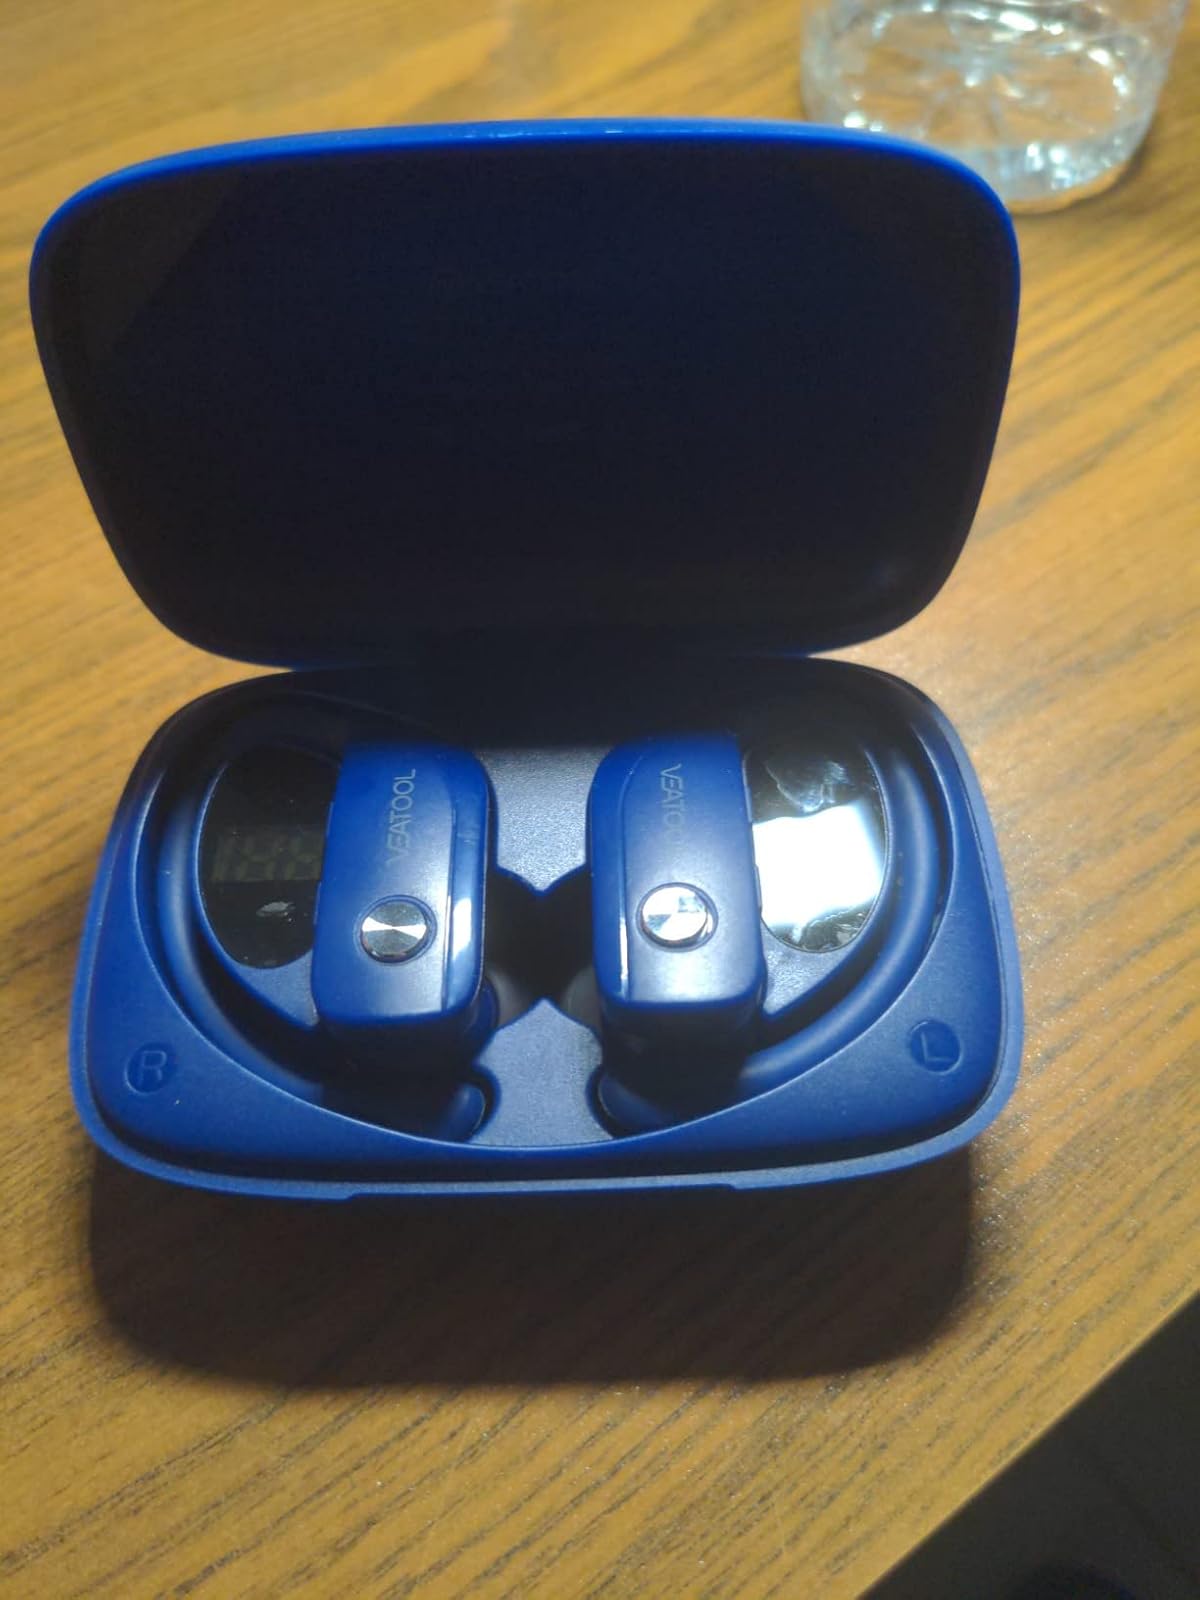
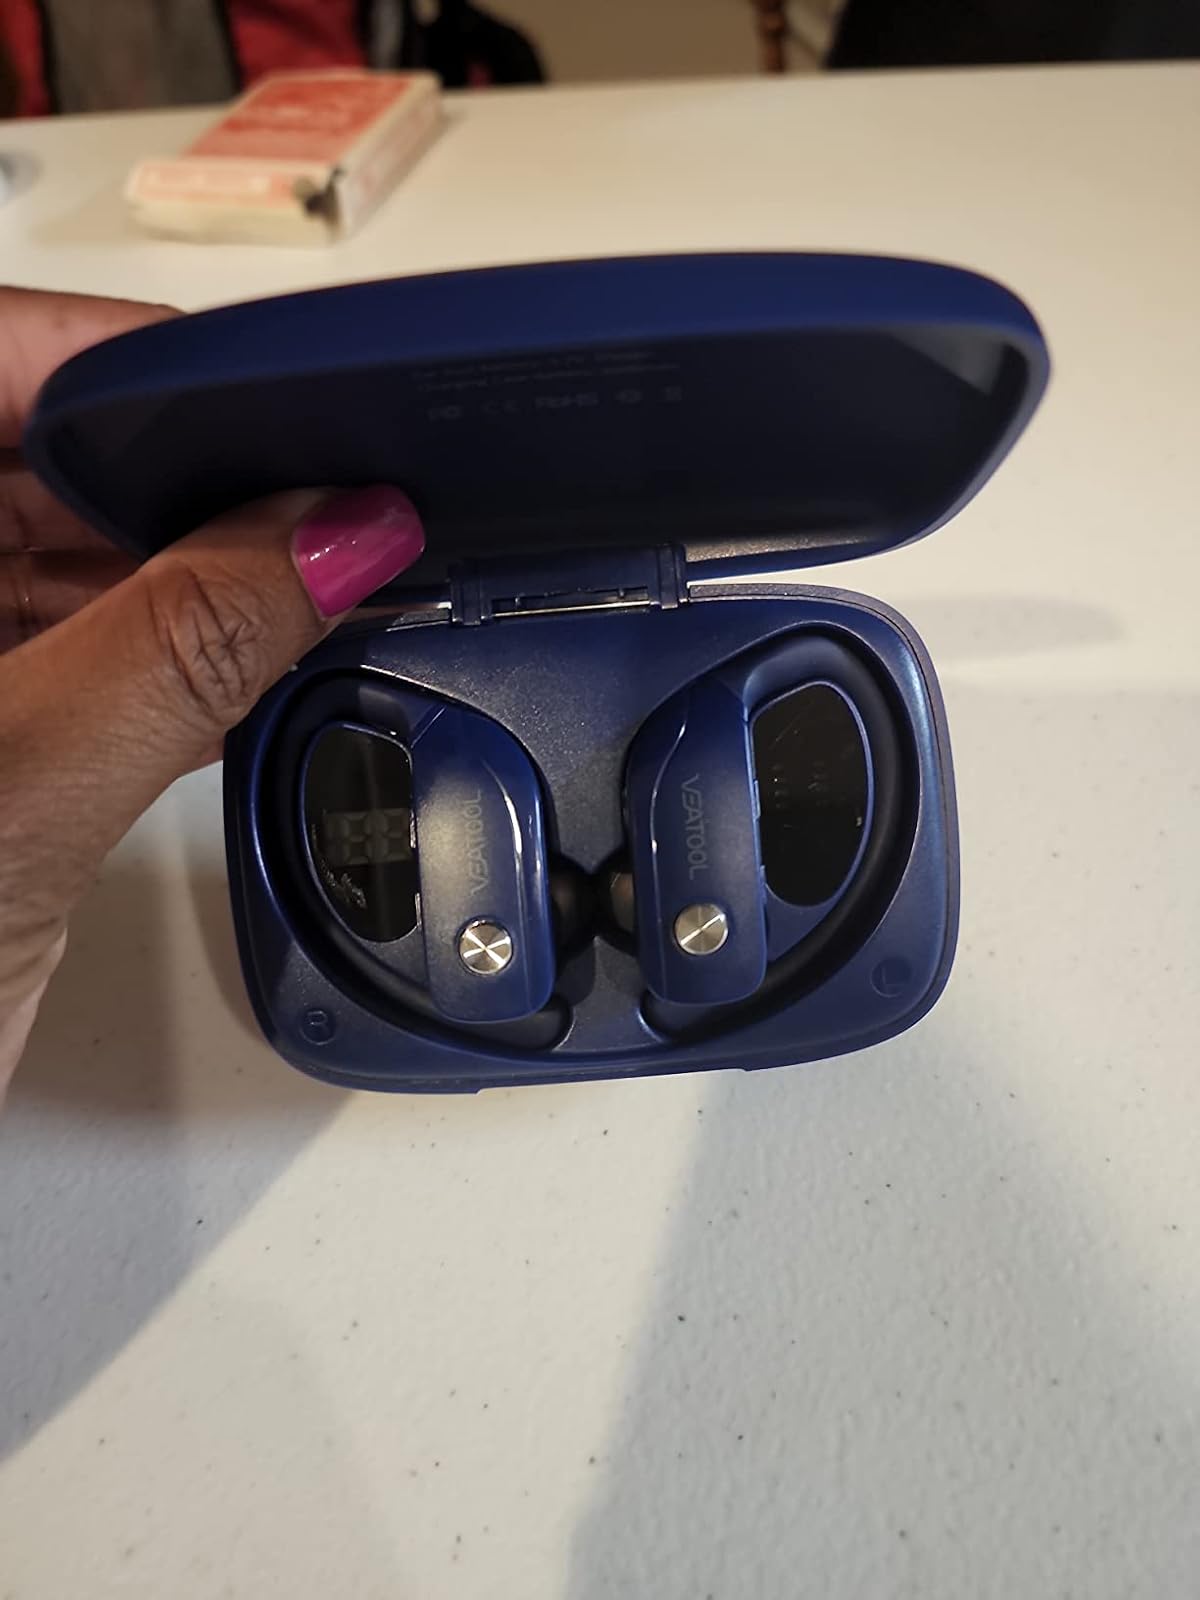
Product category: earbuds
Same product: yes